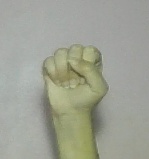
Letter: saad